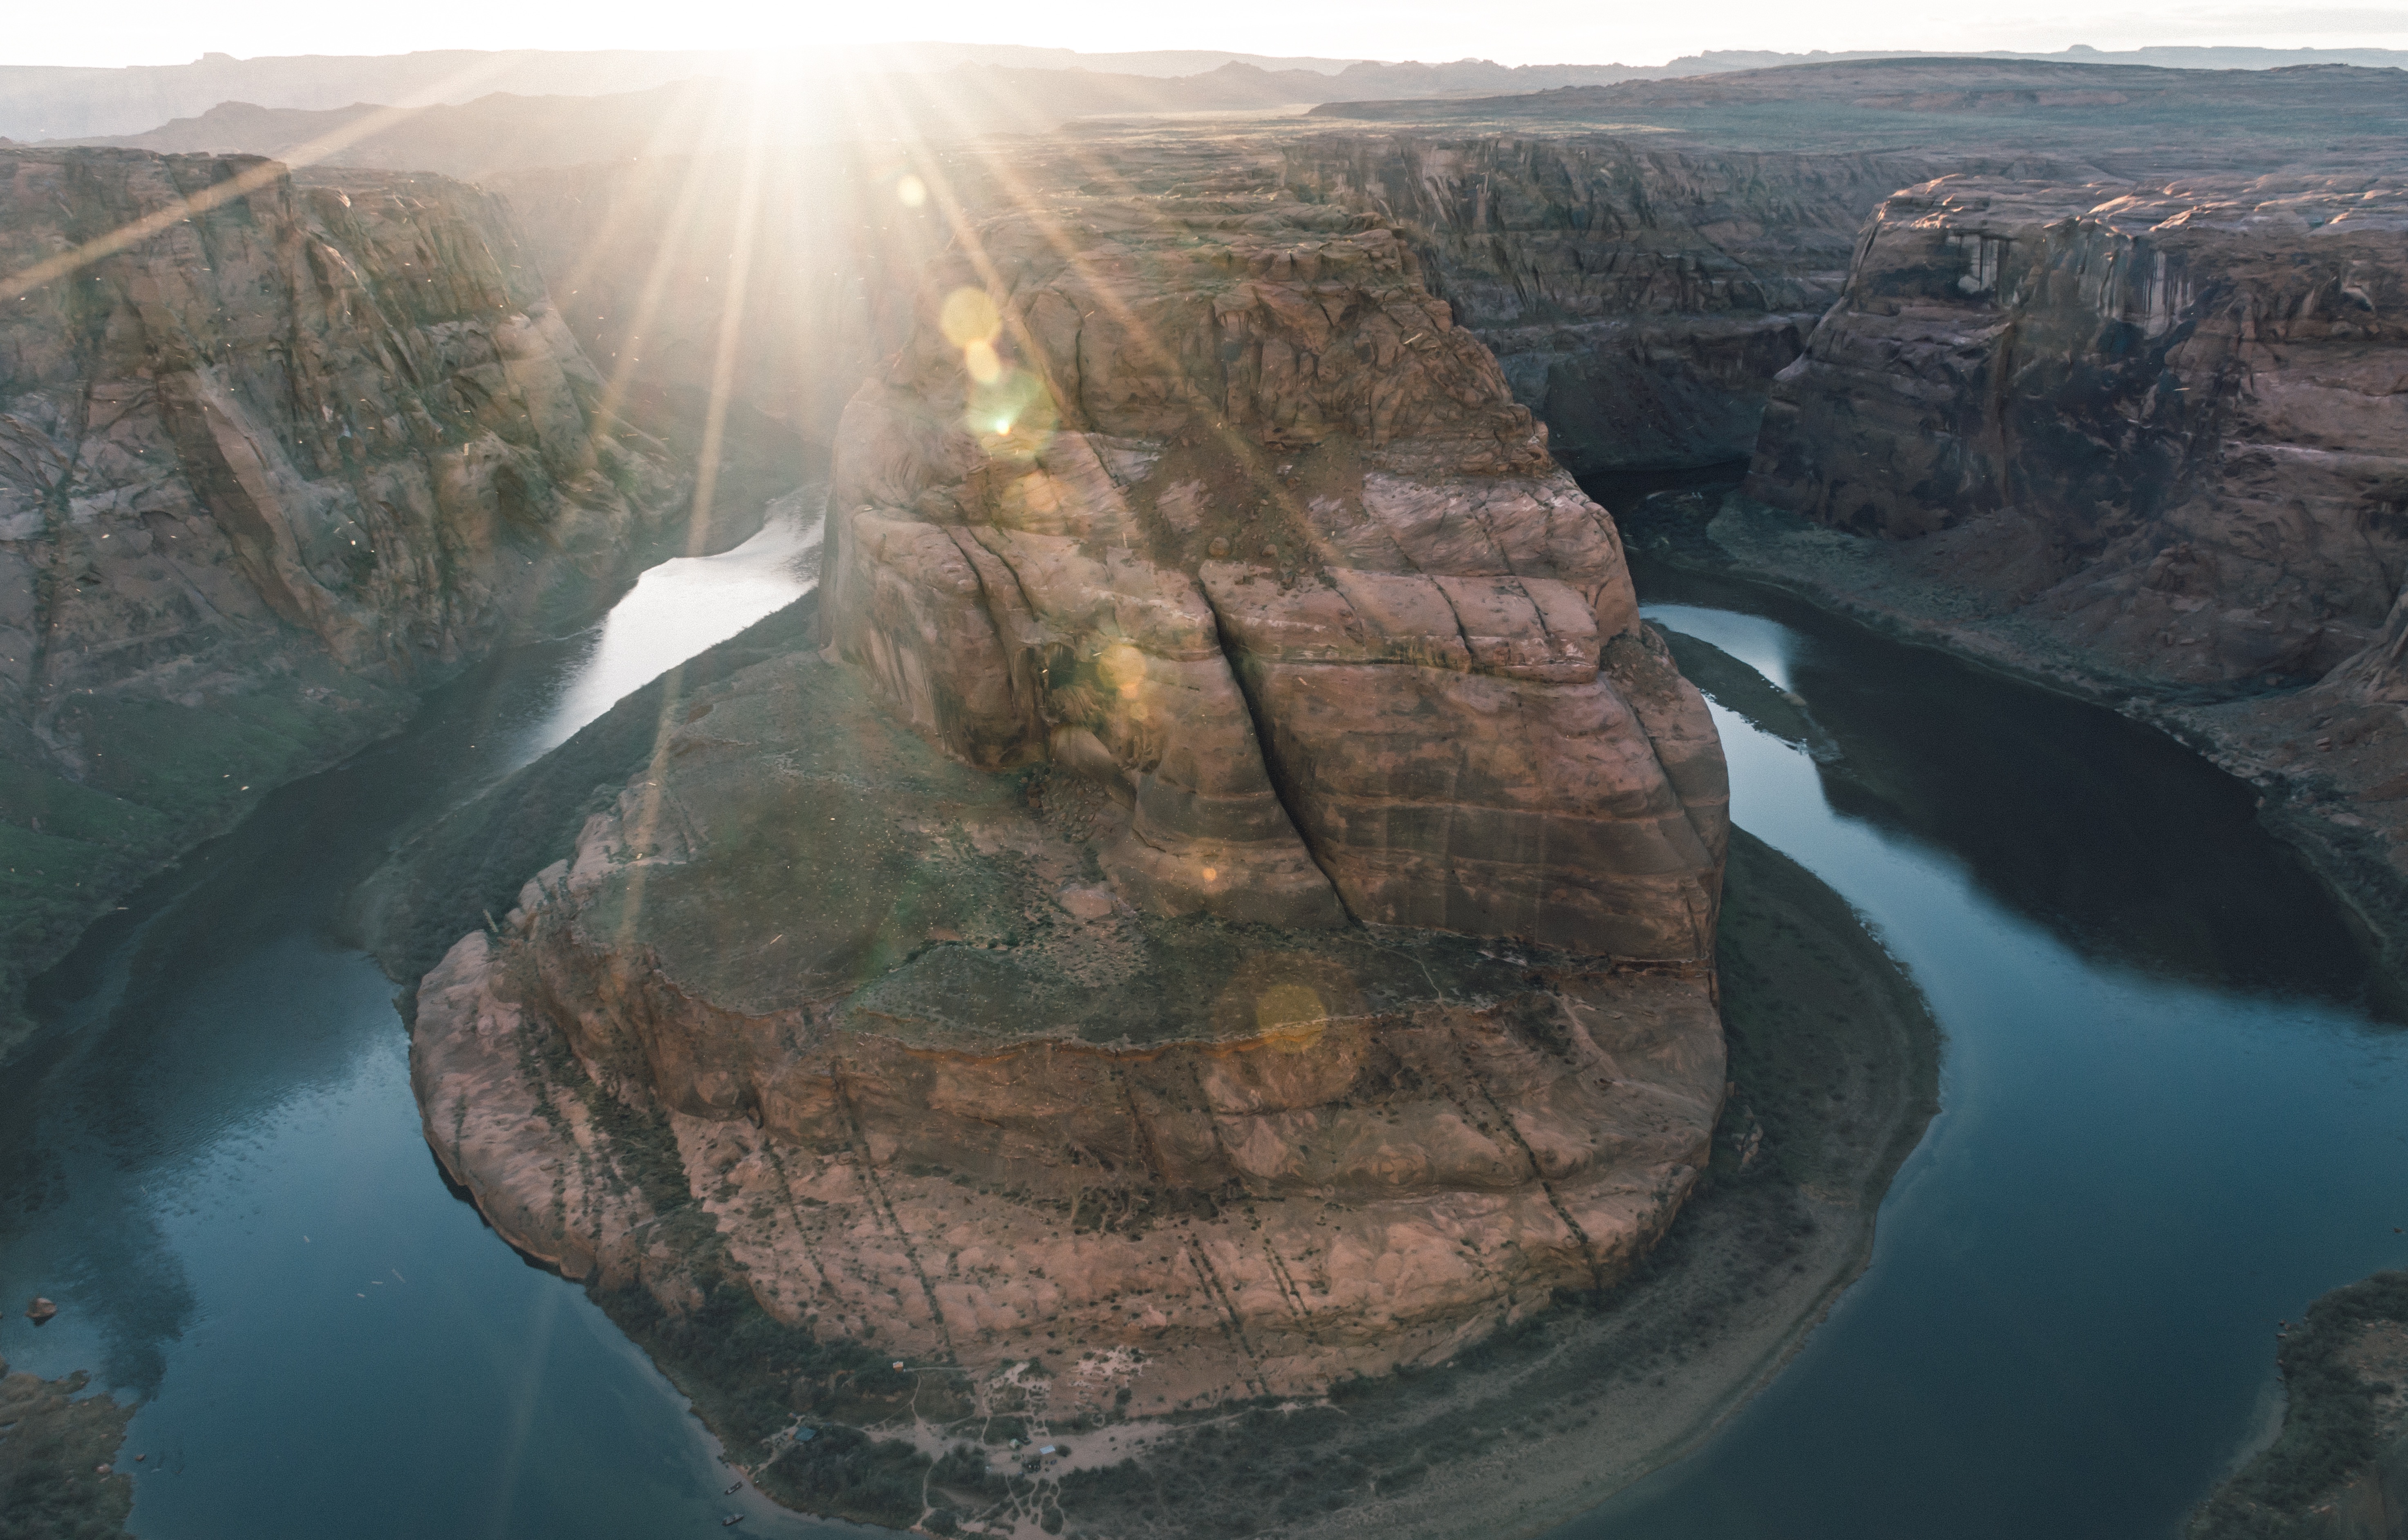
cliff, canyon, extreme sport, terrain, geology, earth, water feature, landform, aerial photography, geological phenomenon